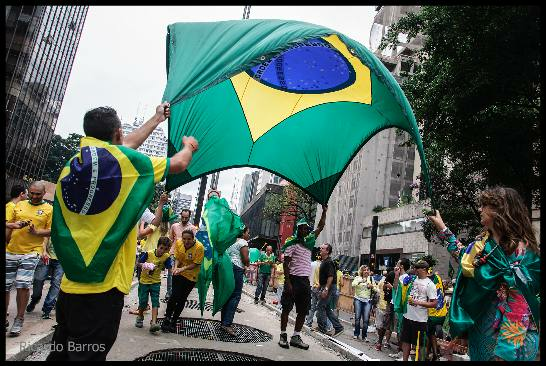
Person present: Yes